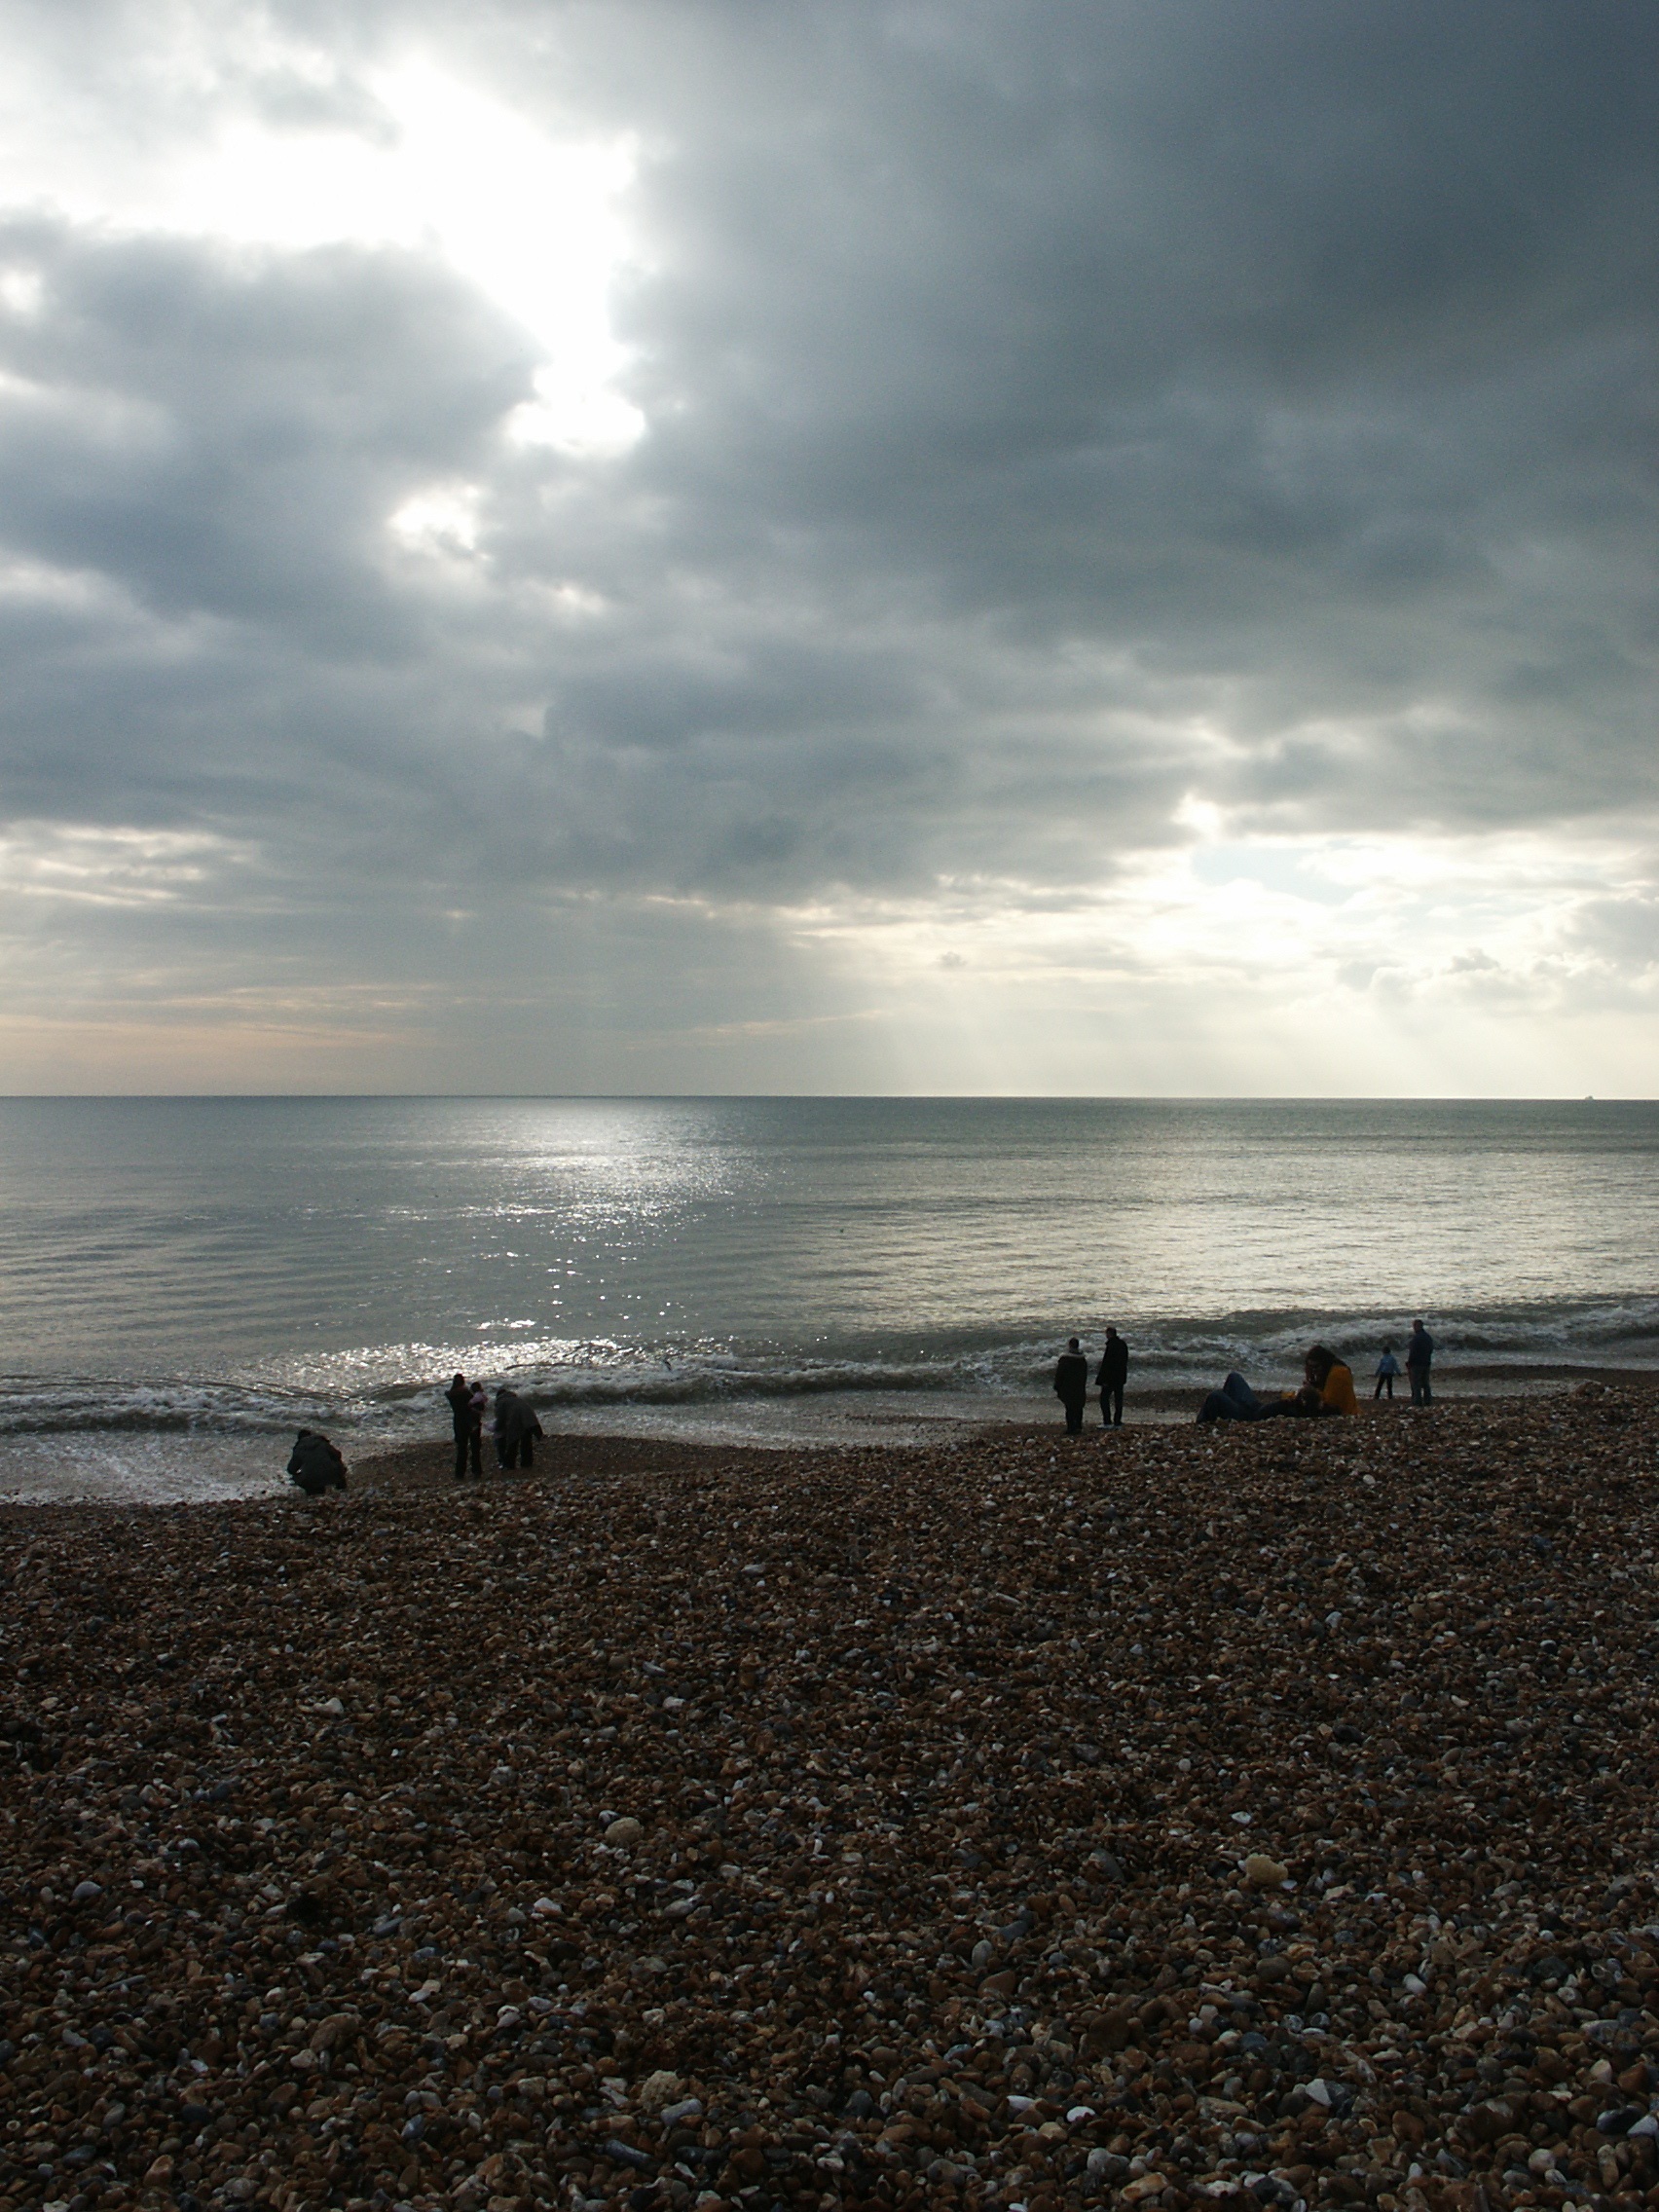
beach, sea, coast, water, nature, sand, ocean, horizon, cloud, sky, sun, sunrise, sunset, sunlight, morning, shore, wave, dawn, summer, vacation, dusk, evening, seascape, bay, material, body of water, england, brighton, mudflat, atmospheric phenomenon, wind wave